2015 Wimbledon Championships

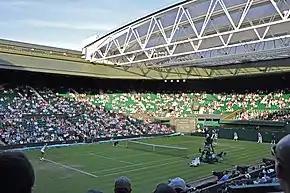
Centre Court where the Finals of Wimbledon take place.

The 2015 Wimbledon Championships was the 129th edition of the tournament and was held at All England Lawn Tennis and Croquet Club in London.